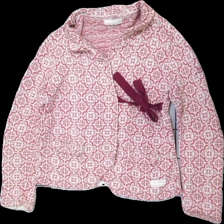
View: front
Type: Cardigan
Category: Ladies
Brand: Odd Molly
Colors: White, Pink
Material: 100% cotton
Pattern: Geometric print
Cut: Regular
Size: M
Season: All
Stains: Major
Damage location: top center
Damage 2 location: bottom right
Price range: <50
Recommended usage: Export
Description: kofta med geometriskt mönster, det vita är lite gult